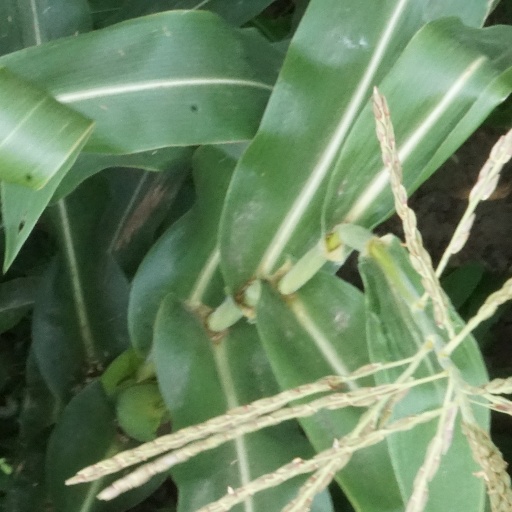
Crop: maize; corn